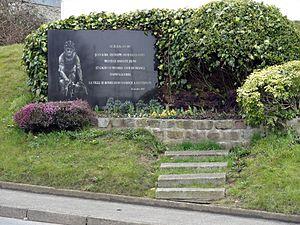
Stèle commémorative en haut de la côte de Bonsecours, en l'honneur de Jean Robic.
Jean Robic, né le 10 juin 1921 à Condé-lès-Vouziers dans les Ardennes et mort dans un accident de la route, le 6 octobre 1980 à Claye-Souilly en Seine-et-Marne, est un coureur cycliste français.